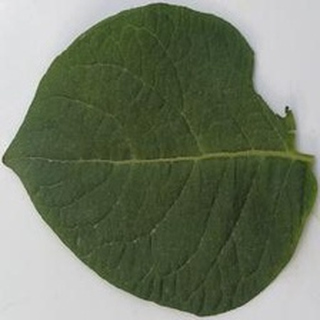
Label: healthy_potato